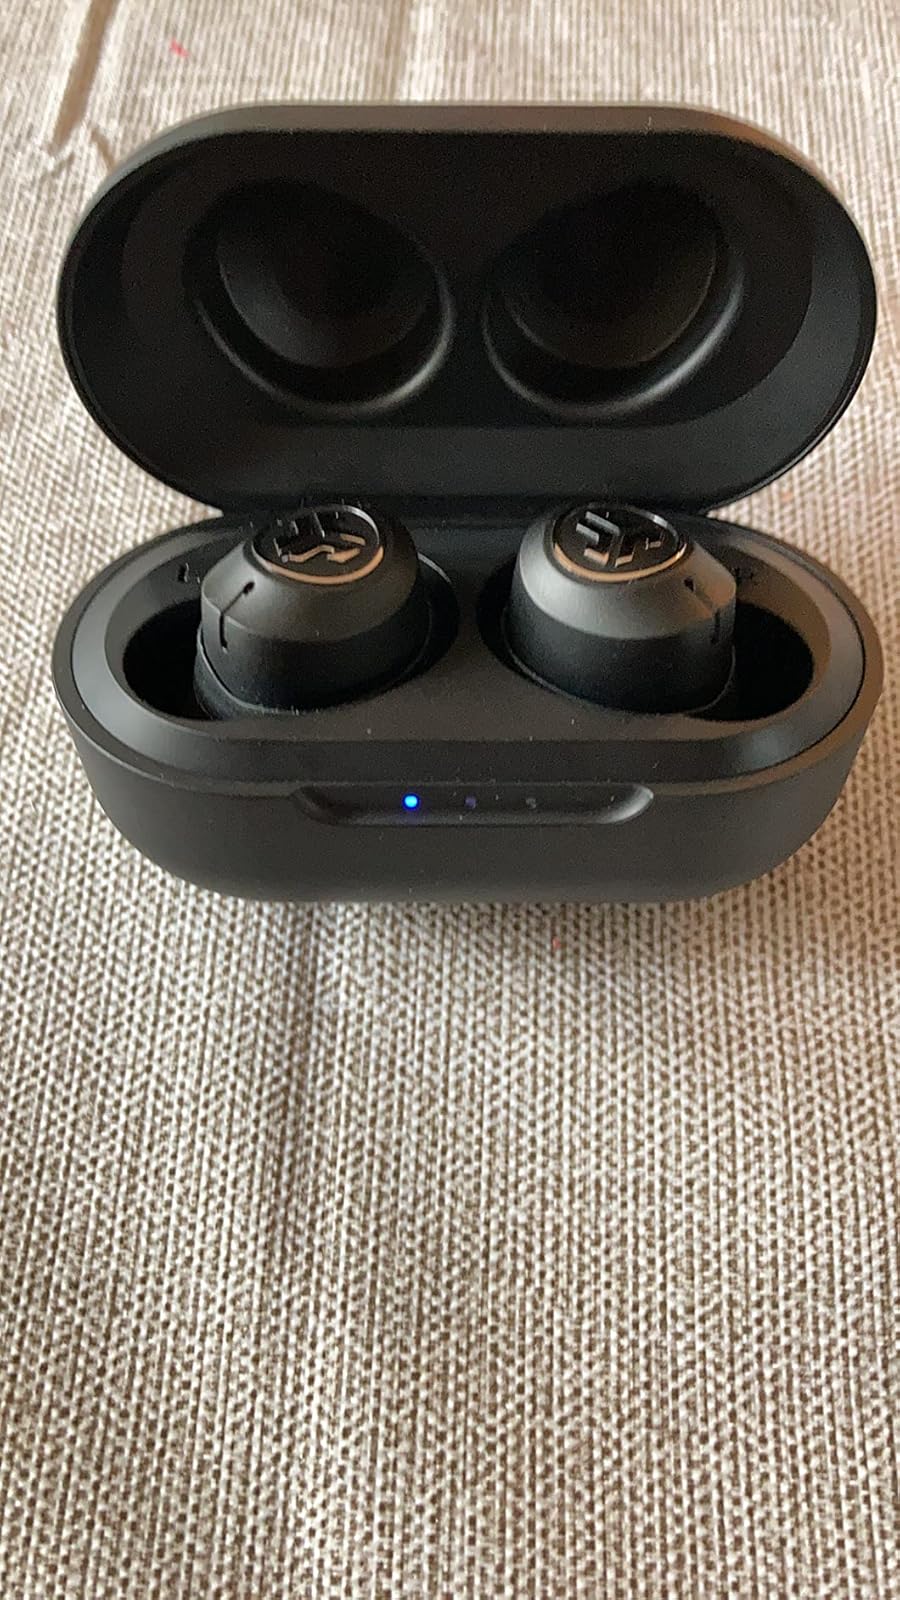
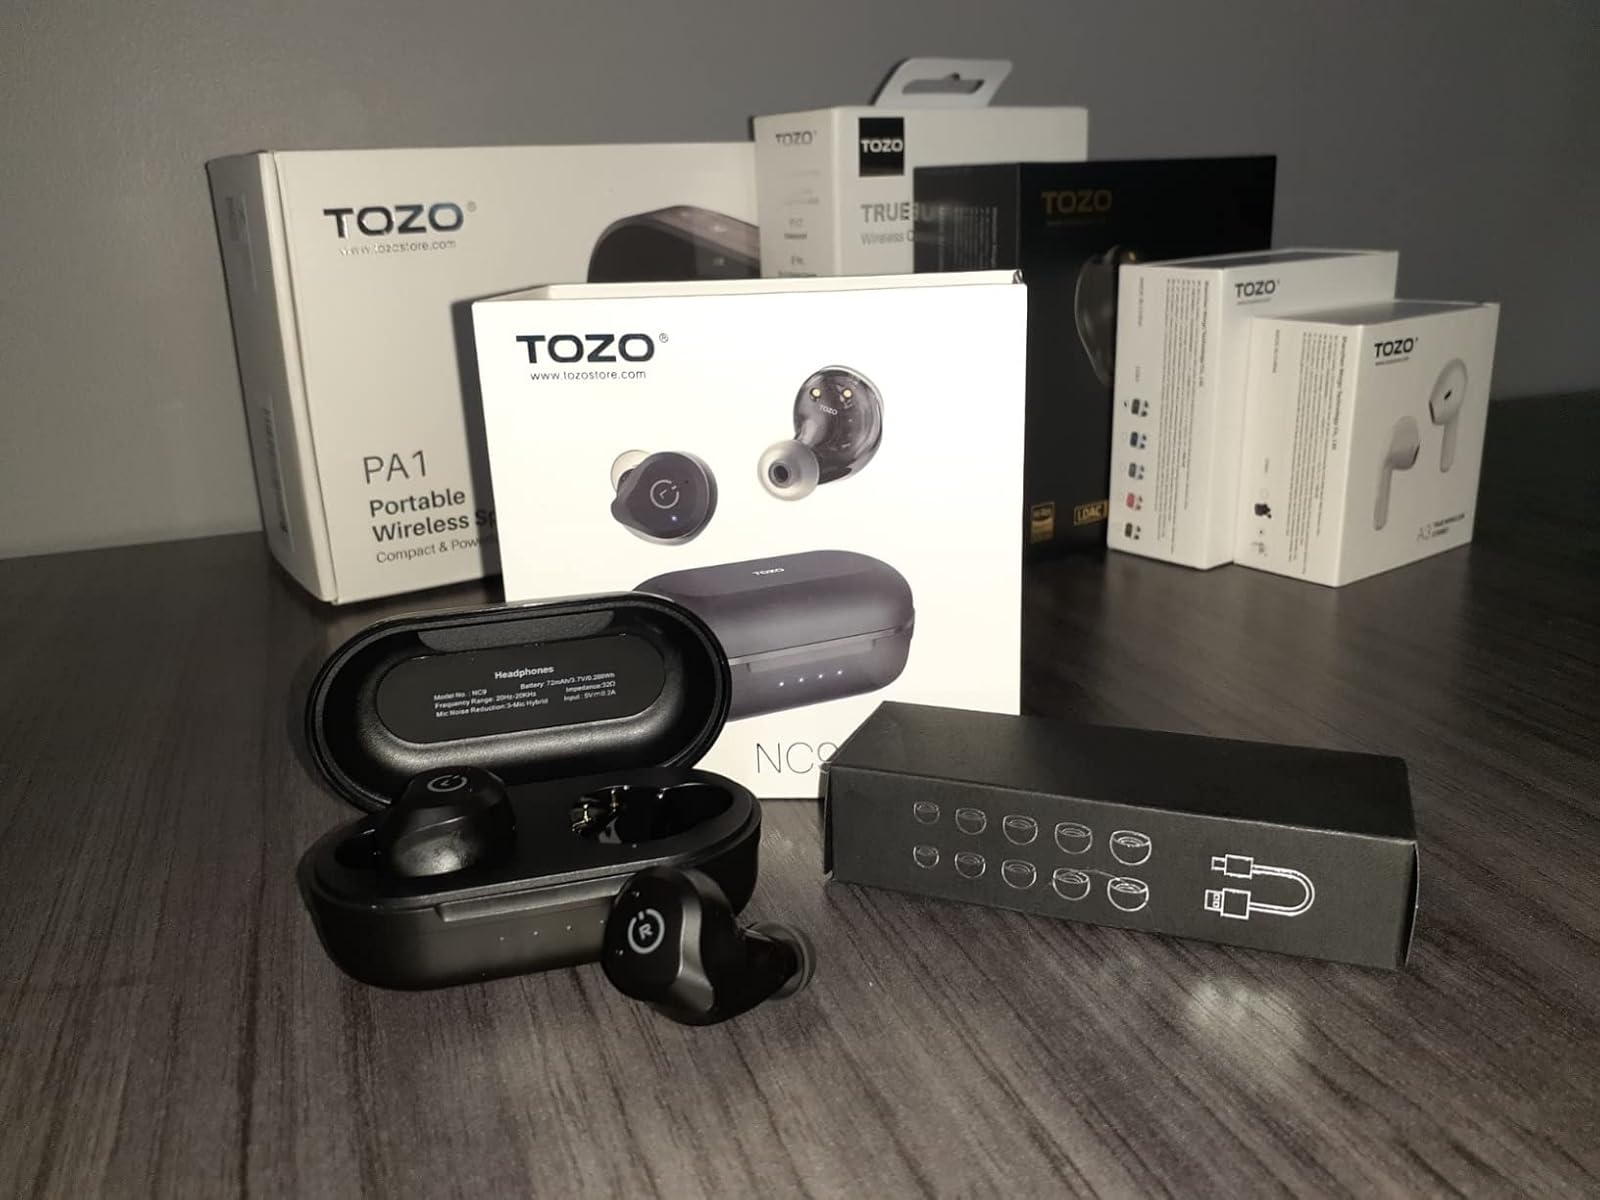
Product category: earbuds
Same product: no